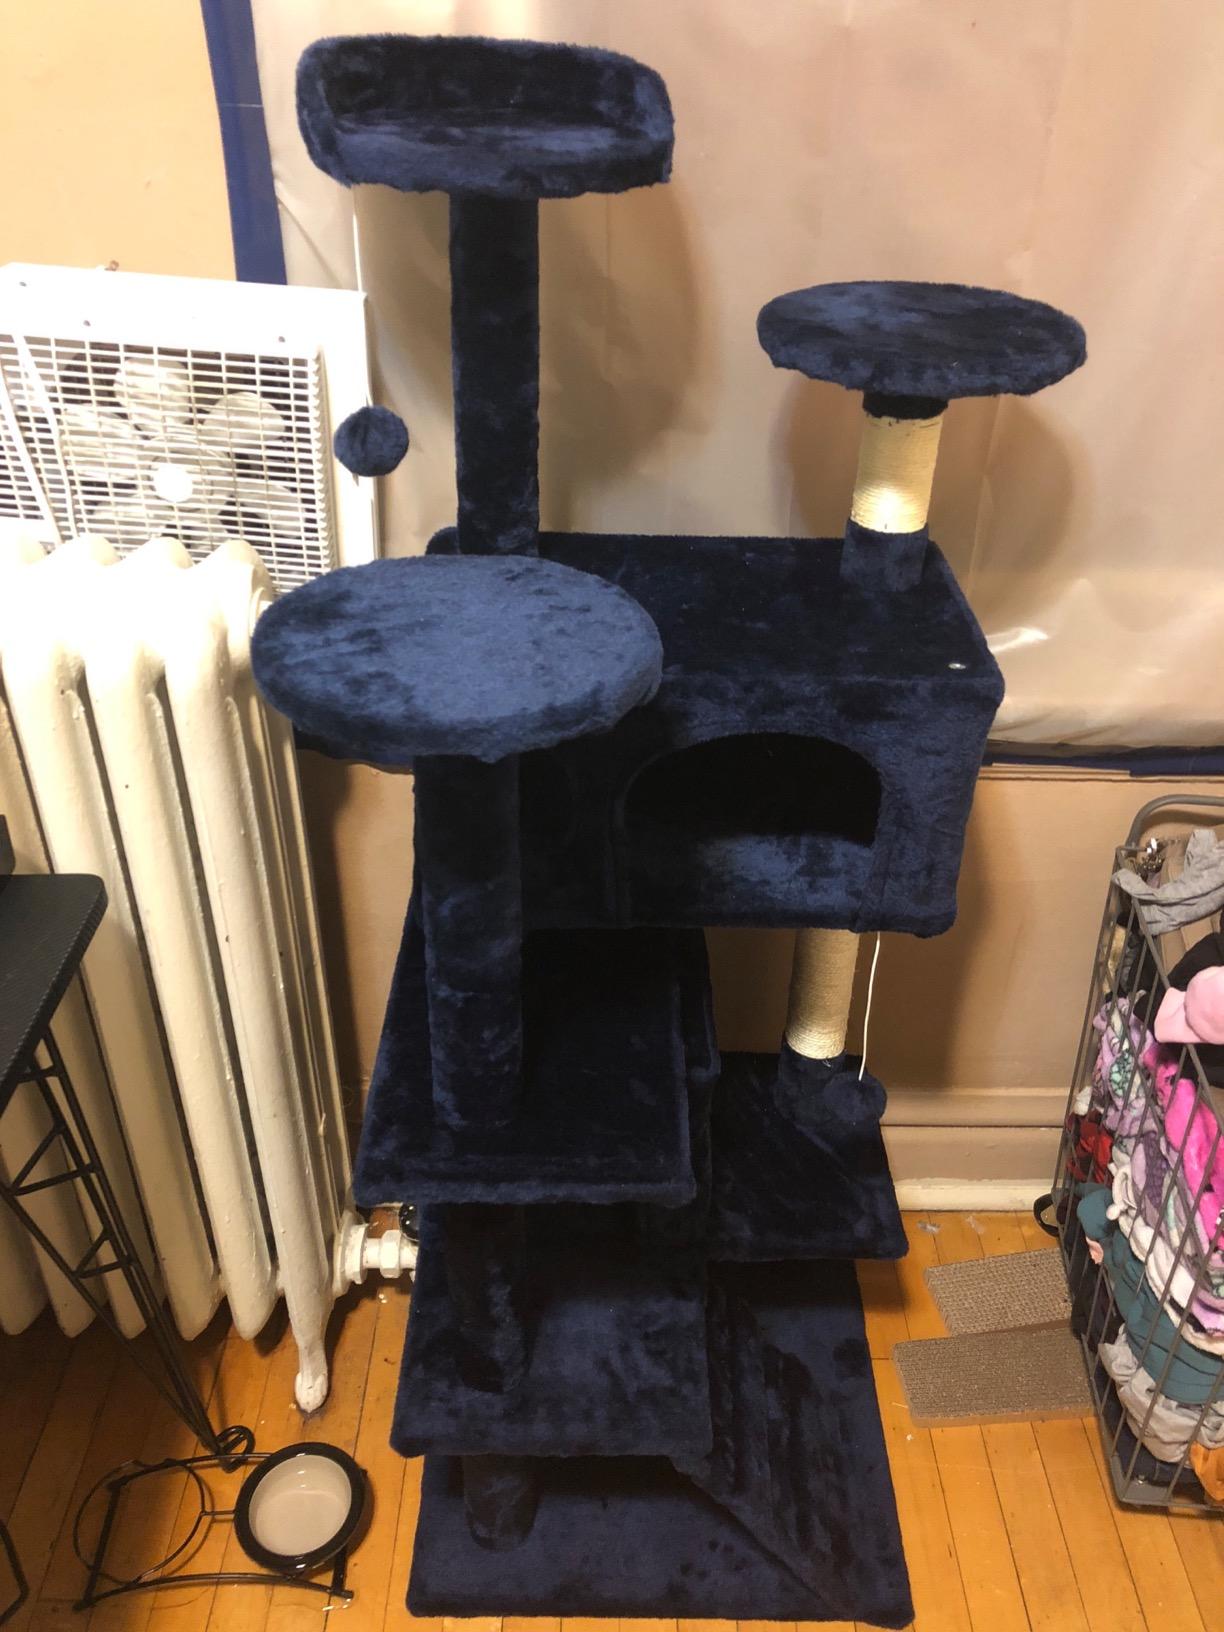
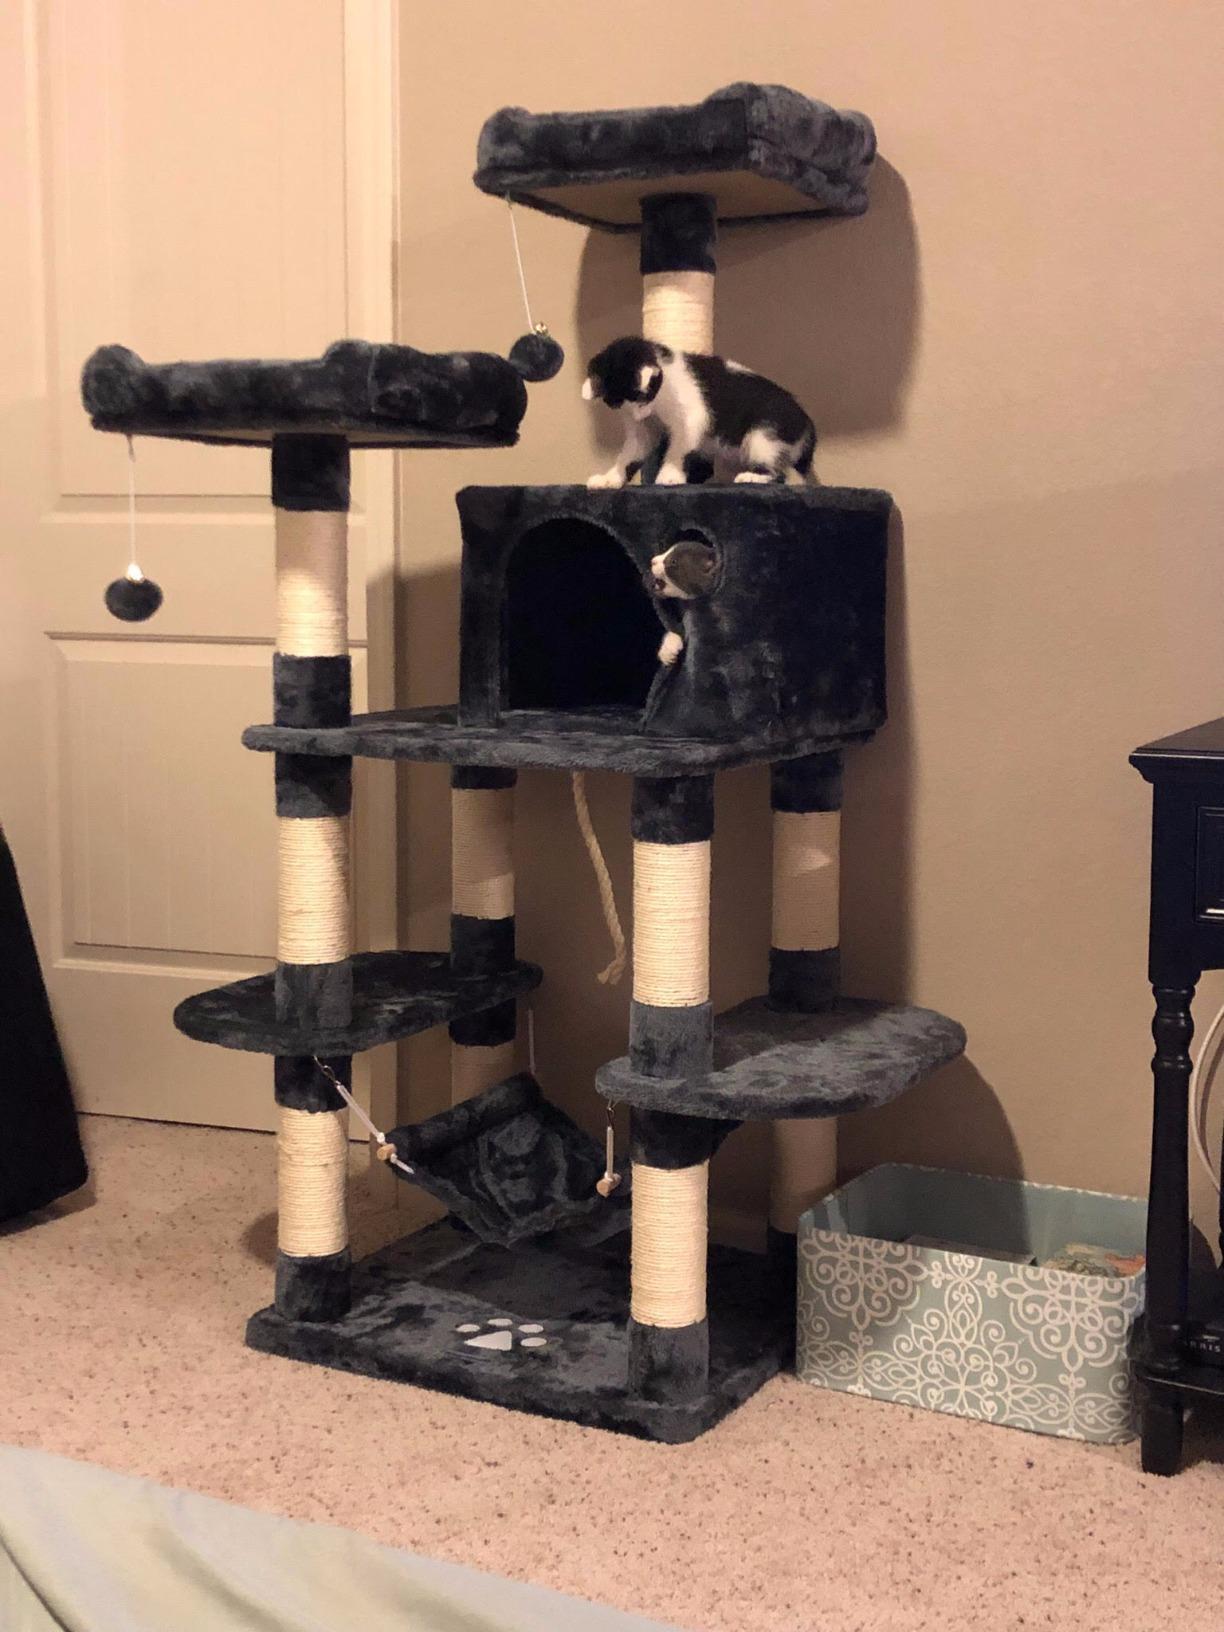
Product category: items_cat tree
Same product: no